Proportional–integral–derivative controller

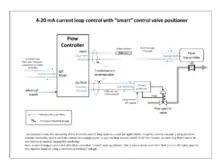
Current loops used for sensing and control signals. A modern electronic "smart" valve positioner is shown, which will incorporate its own PID controller.

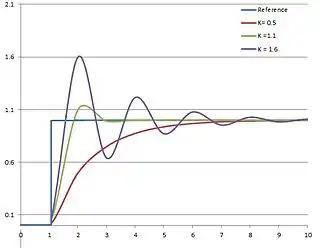
Response of PV to step change of SP vs time, for three values of "K" ("K" and "K" held constant)

Most modern PID controls in industry are implemented as computer software in DCSs, programmable logic controllers (PLCs), or discrete compact controllers.